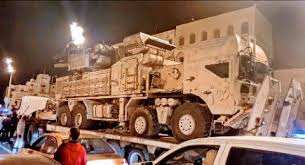
Label: Air Defense